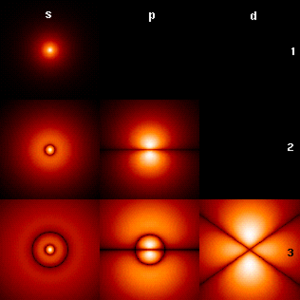
En géométrie classique, l'orthogonalité est liée à l'existence d'un angle droit. Dans l'espace, on dit que deux droites sont orthogonales si elles sont chacune parallèles à des droites se coupant en angle droit. On emploie plutôt le terme de perpendiculaires pour deux droites orthogonales et sécantes. On dit qu'une droite est orthogonale à un plan si elle est orthogonale à toutes les droites du plan. On peut démontrer qu'il suffit qu'elle soit orthogonale à deux droites sécantes de ce plan, pour être orthogonale au plan. On peut également parler de vecteurs orthogonaux pour des vecteurs directeurs de droites orthogonales et de segments orthogonaux pour des segments portés par des droites orthogonales.
L'atome d'hydrogène est le plus simple de tous les atomes du tableau périodique, étant composé d'un proton et d'un électron. Il correspond au premier élément de la classification périodique.
La physique est la science qui essaie de comprendre, de modéliser et d'expliquer les phénomènes naturels de l'univers. Elle correspond à l'étude du monde qui nous entoure sous toutes ses formes, des lois de sa variation et de son évolution.
En mathématiques, et plus particulièrement en algèbre linéaire, le concept de vecteur propre est une notion algébrique s'appliquant à une application linéaire d'un espace dans lui-même. Il correspond à l'étude des axes privilégiés, selon lesquels l'application se comporte comme une dilatation, multipliant les vecteurs par une même constante. Ce rapport de dilatation est appelé valeur propre, les vecteurs auxquels il s'applique s'appellent vecteurs propres, réunis en un espace propre. Le graphique de la figure 1 illustre ces notions.
Un atome est la plus petite partie d'un corps simple pouvant se combiner chimiquement avec un autre. Les atomes sont les constituants élémentaires de toutes les substances solides, liquides ou gazeuses. Les propriétés physiques et chimiques de ces substances sont déterminées par les atomes qui les constituent ainsi que par l'arrangement tridimensionnel de ces atomes.